American Flat Track

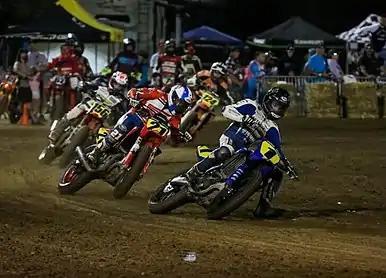
The AFT Singles at the 2021 Springfield Short Track.

As AFT Singles riders progress and set their sights on becoming an AFT Twins rider, the AFT Production Twins class gives up-and-coming athletes the opportunity to race an AFT track on a twin-cylinder race bike without competing against the heavy hitters in contention for the AFT Twins championship. This class serves as a transition between the AFT Singles and AFT Twins classes.